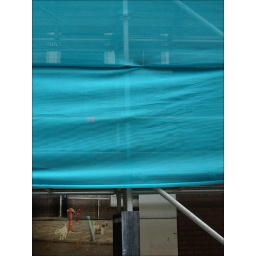
urban dogs in turquoise field